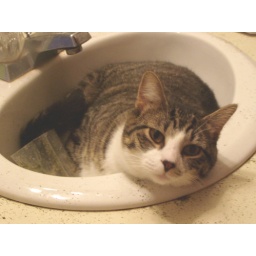
King spilled catnip in the bathroom sink and then rolled around in it.